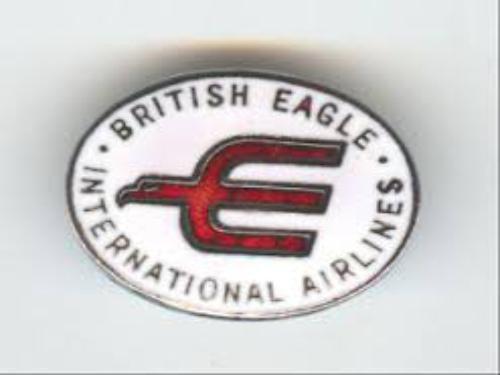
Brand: british eagle
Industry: Transportation